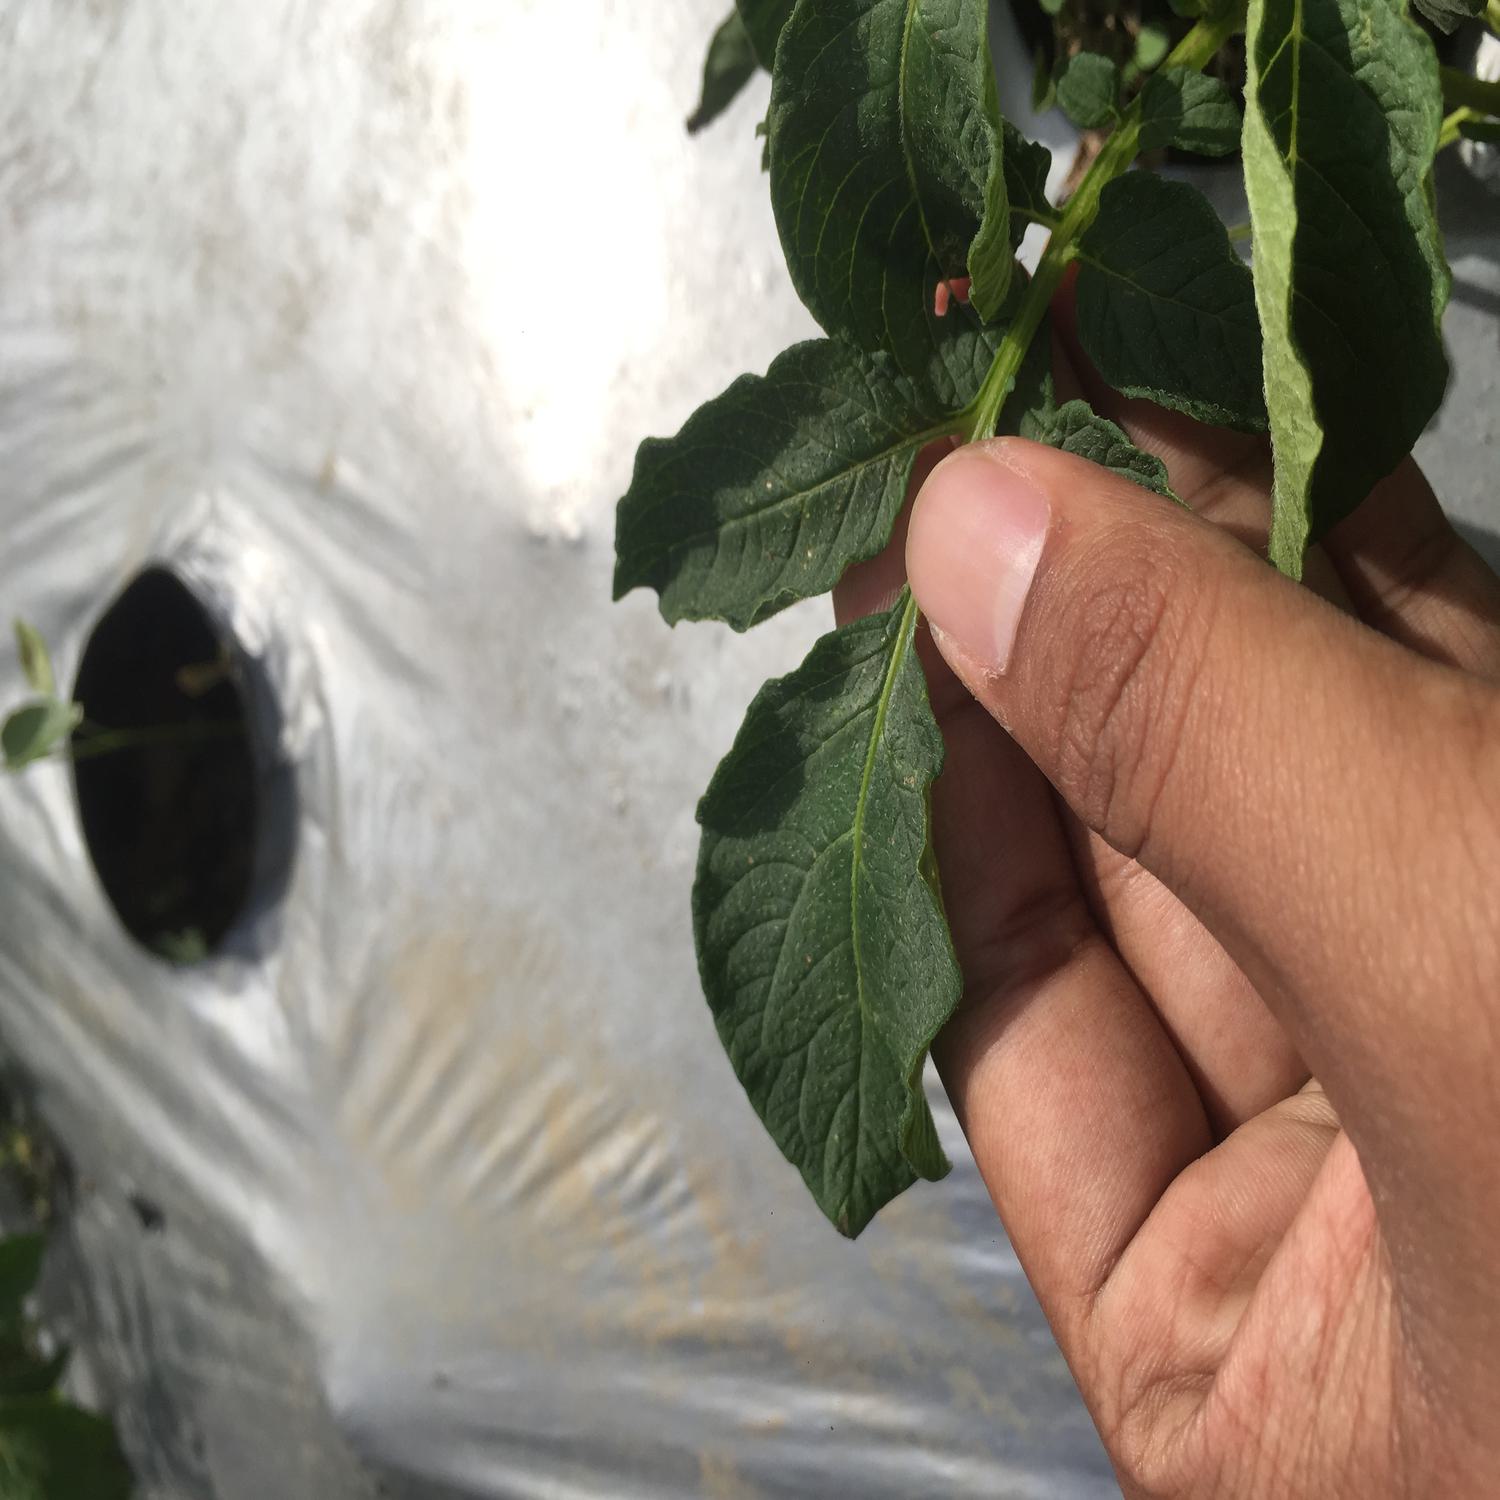
Etiqueta: Virus